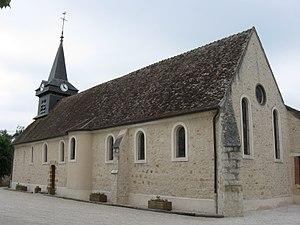
Église Saint-Martin de Luisetaines. (Seine-et-Marne, région Île-de-France).
Luisetaines est une commune française située dans le département de Seine-et-Marne en région Île-de-France.